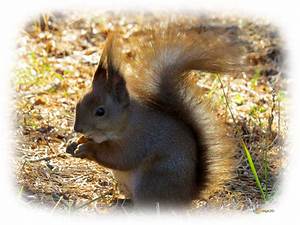
Label: scoiattolo